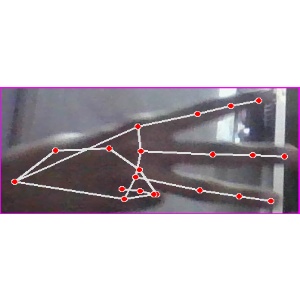
अक्षर: भ